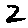
Label: 2